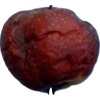
Label: apples